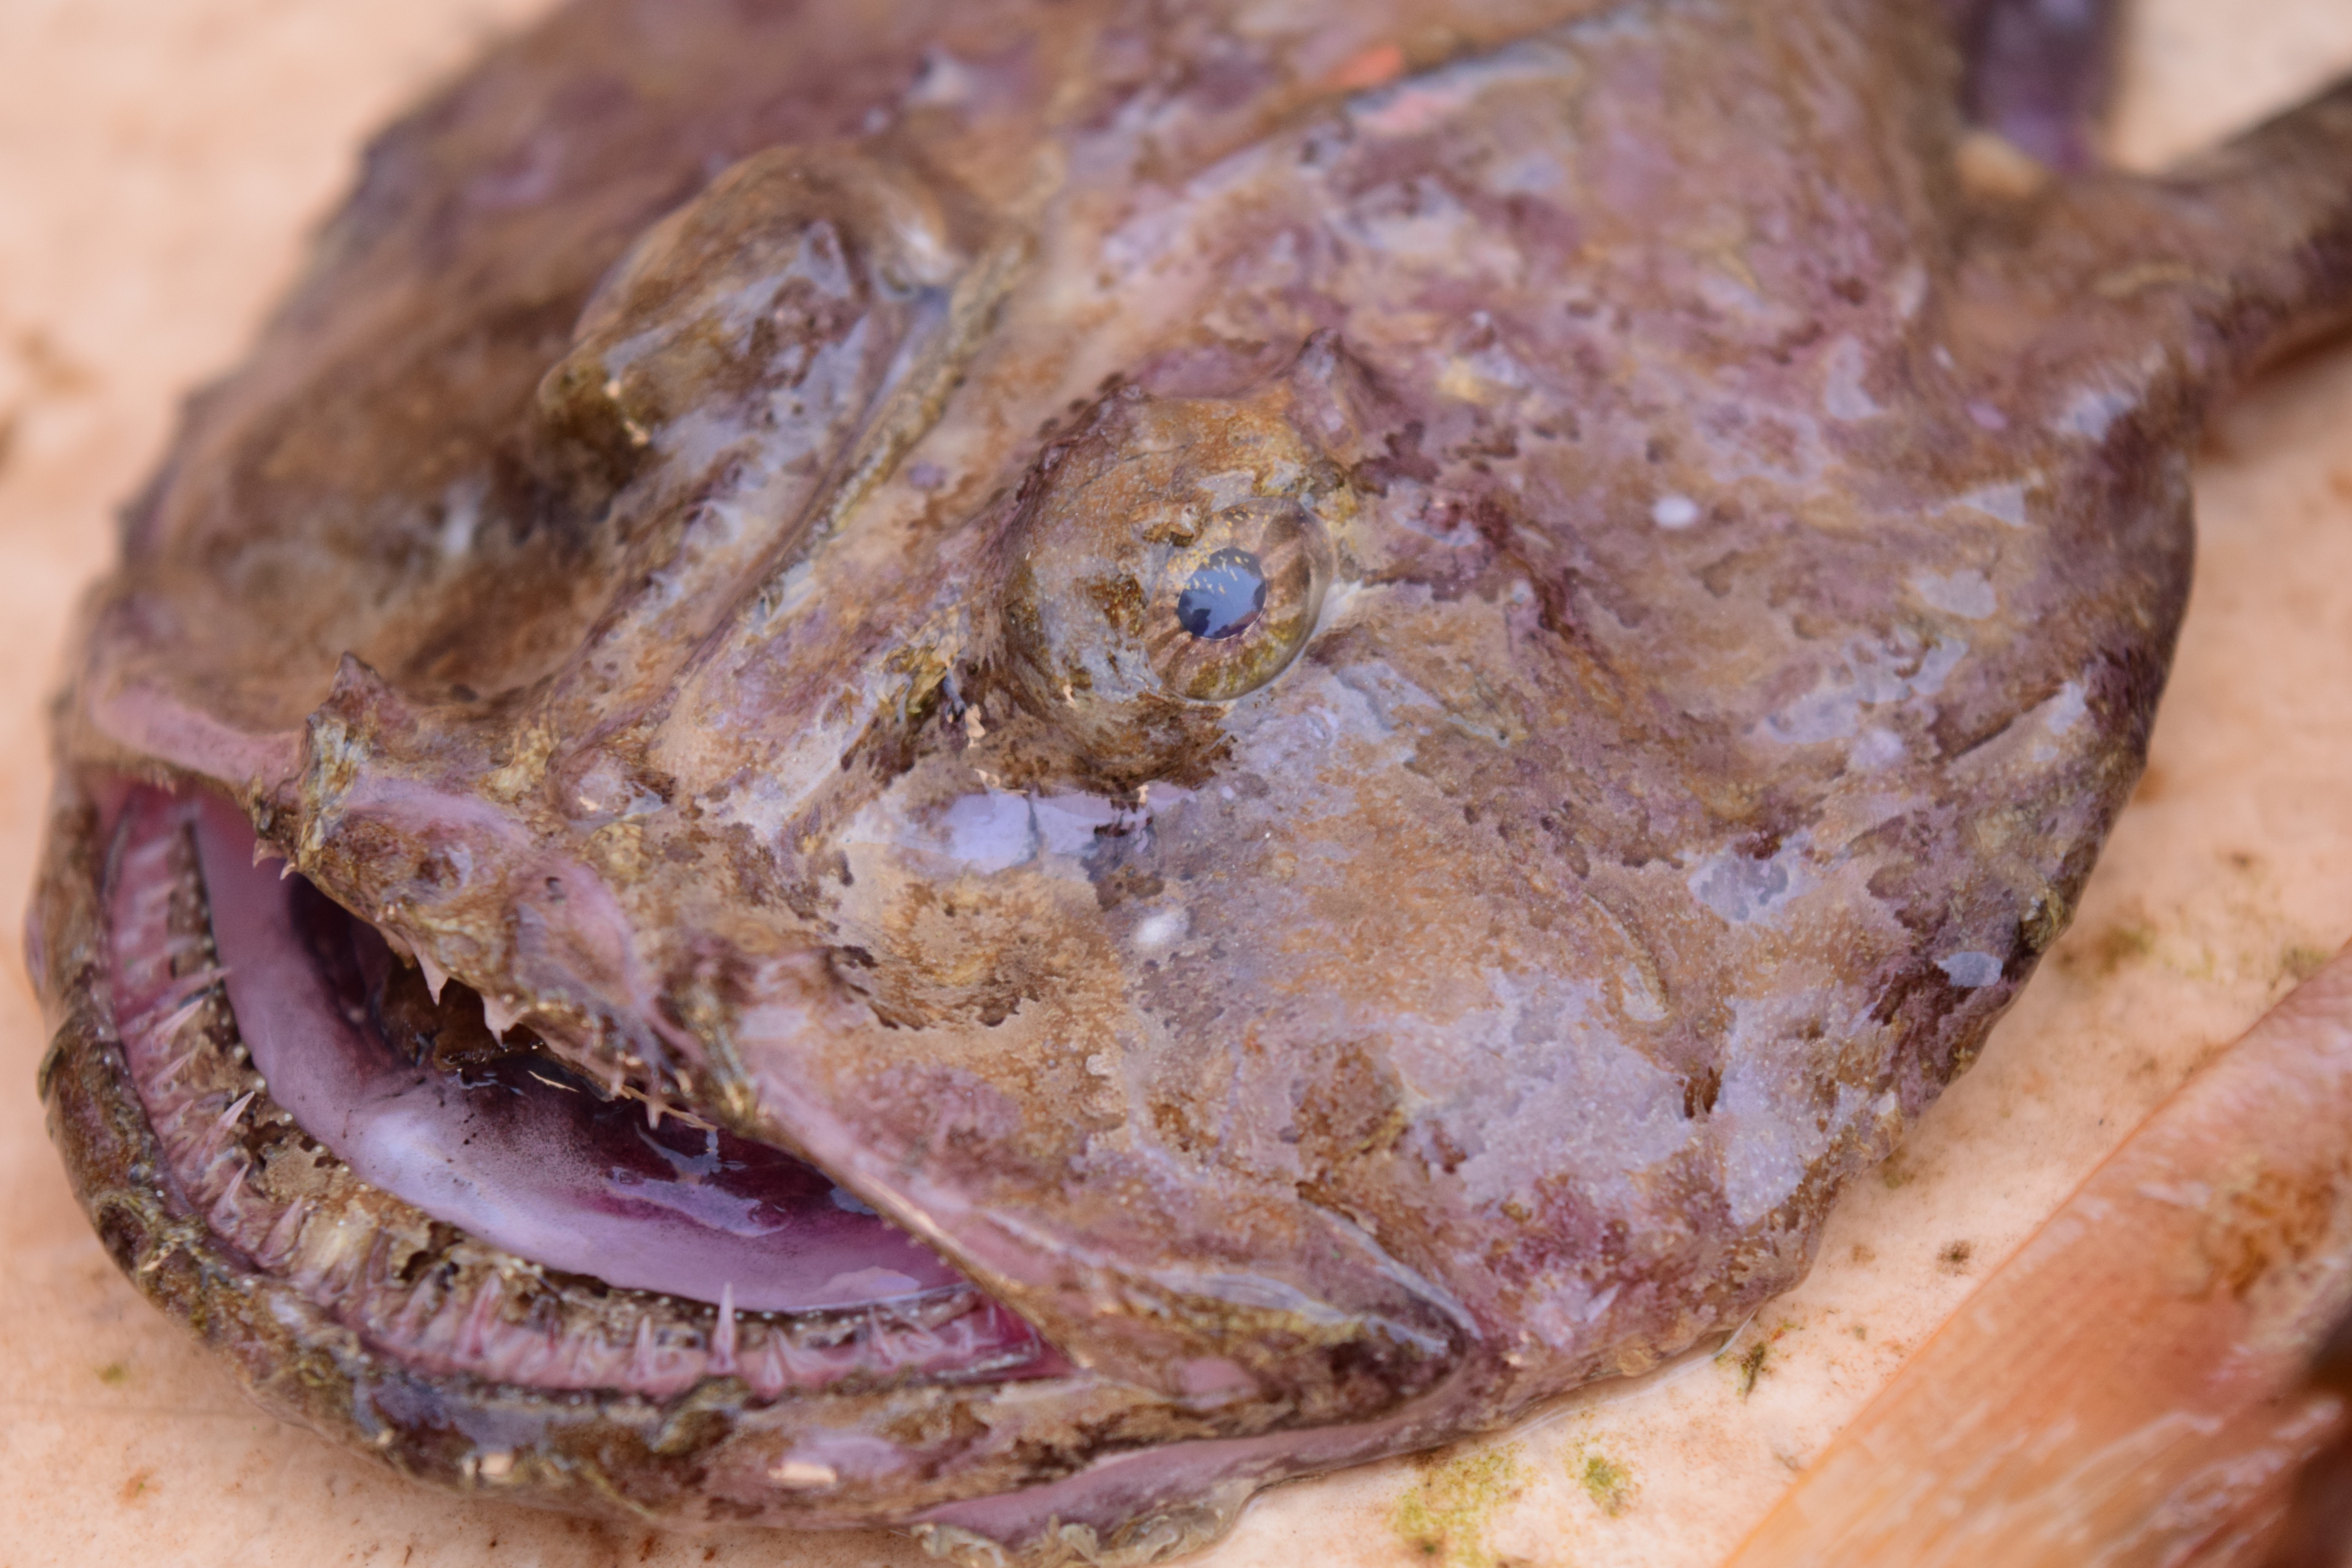
sea, dish, food, mediterranean, produce, fishing, market, fish, healthy, eat, meat, delicious, human body, fish market, tasty, organ, frisch, sea animals, fresh fish, salzwasserfisch